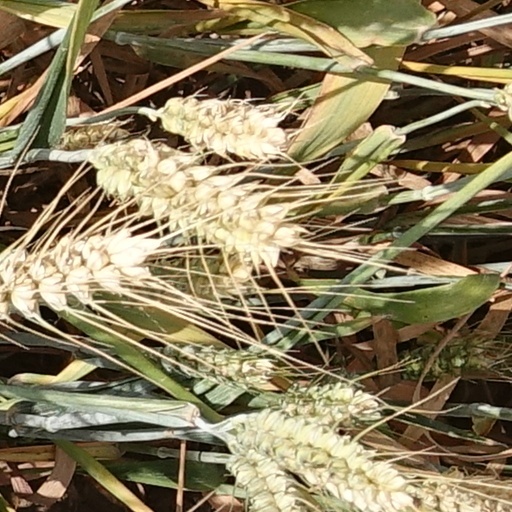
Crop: wheat